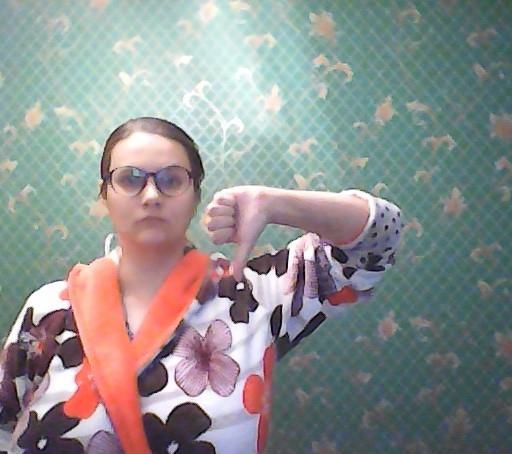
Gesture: dislike